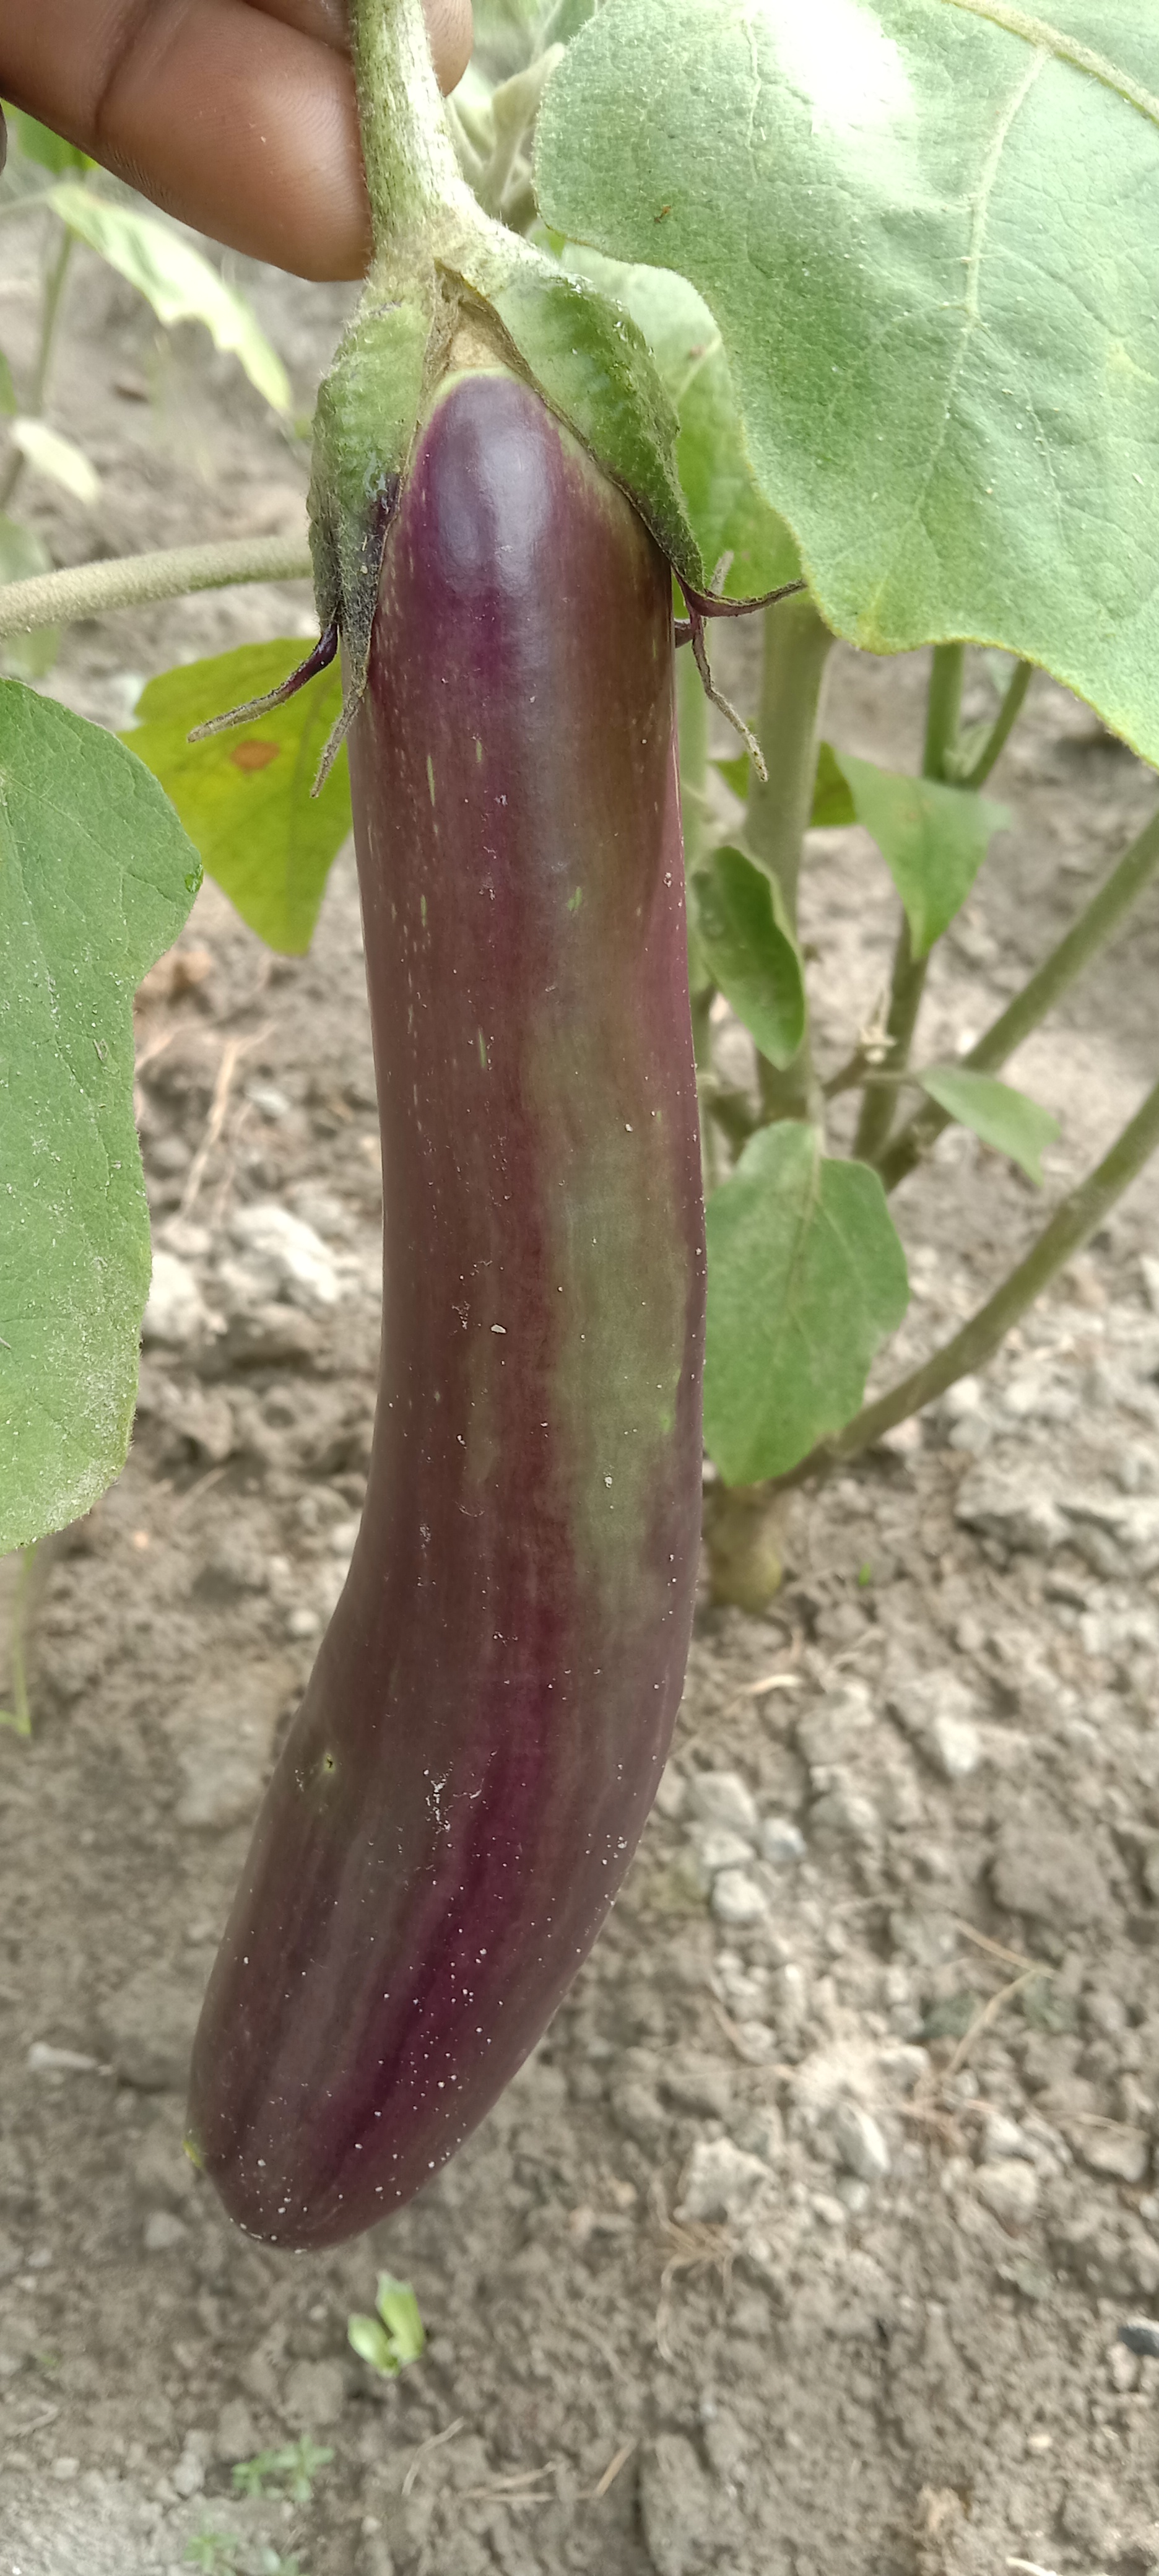
Label: Healty Brinjal